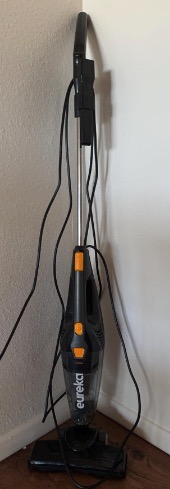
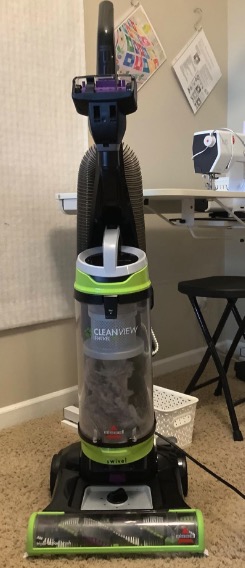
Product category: items_vacuum
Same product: no